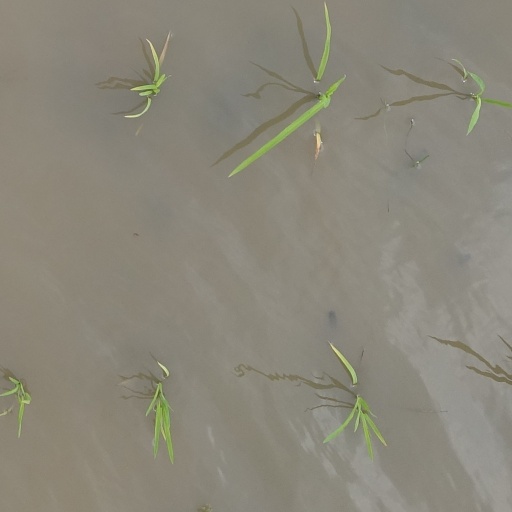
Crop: rice